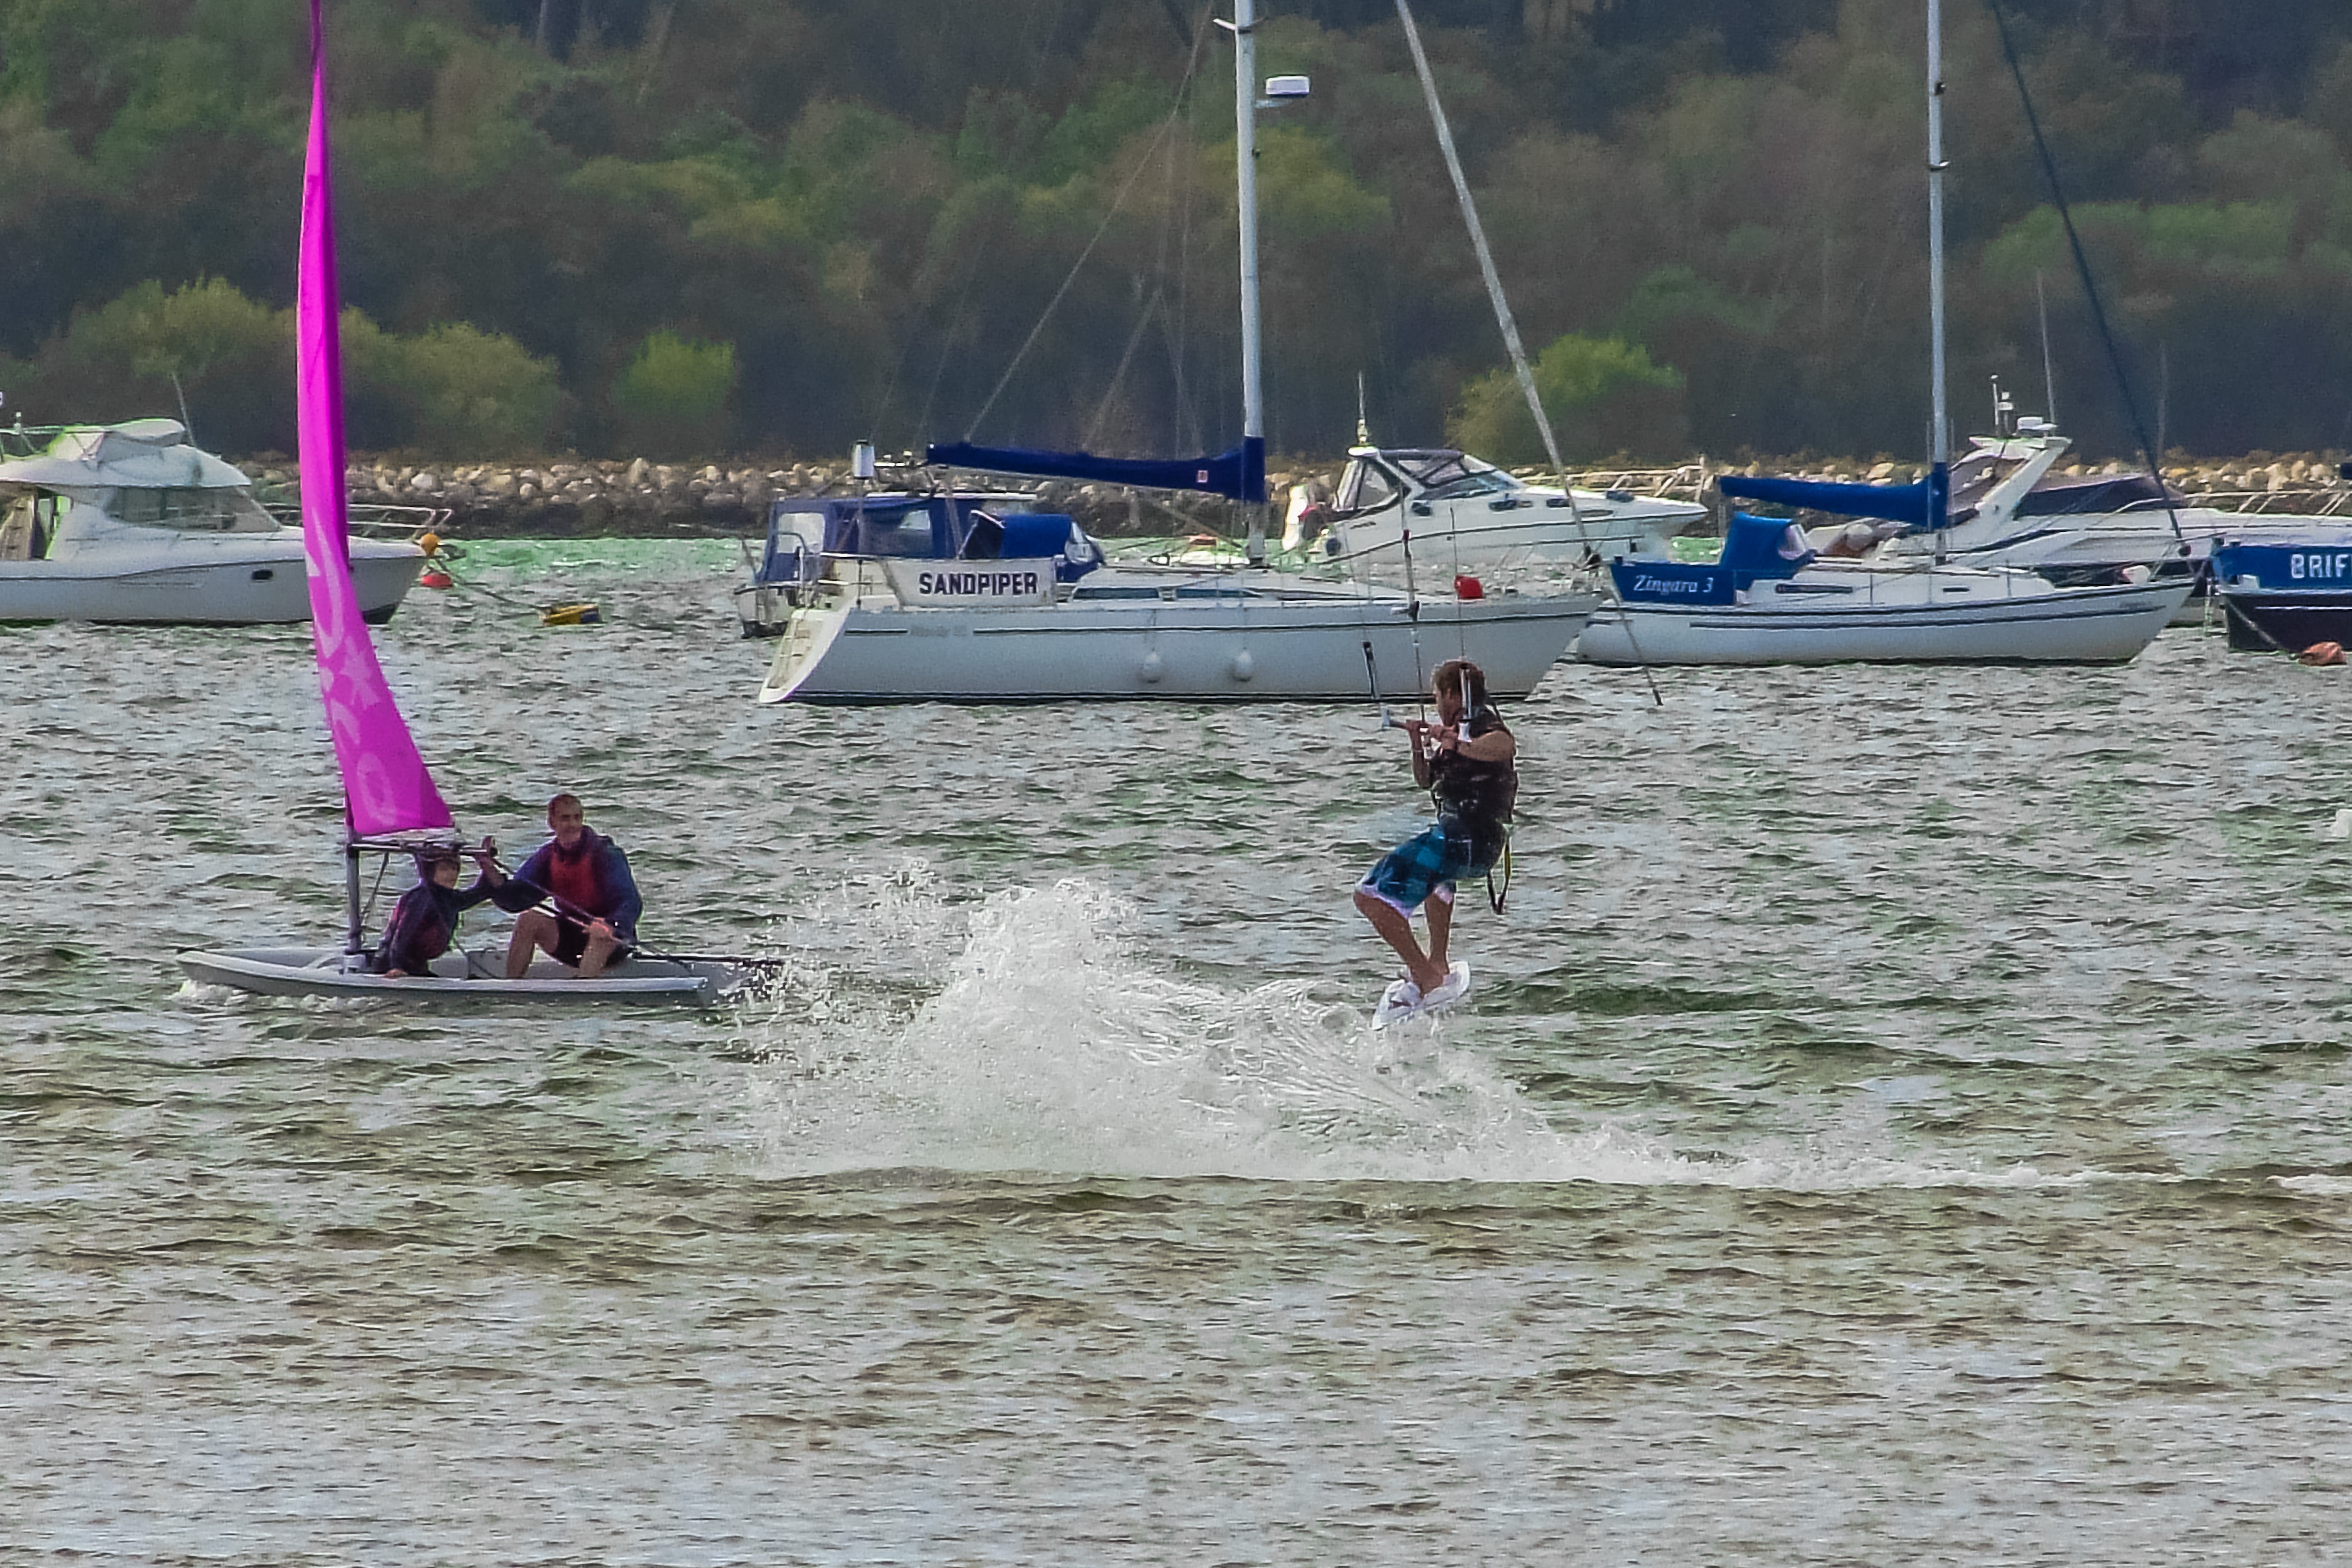
sea, boat, wind, vehicle, sailing, surfboard, sailboat, sports, boating, sail, watercraft, poole